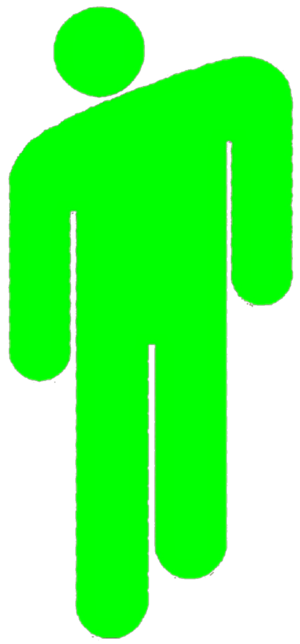
Billie Elish Sofiane sofxane lpb ines elle pue